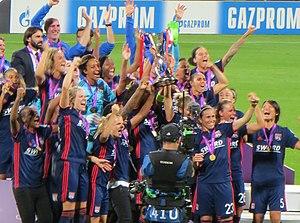
Célébration du 5e titre européen de l'Olympique lyonnais féminin face au VfL Wolfsbourg le 24 mai 2018 au Stade Dynamo Lobanovski de Kiev.